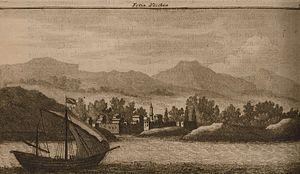
Les comptoirs italiens en mer Noire et en Méditerranée constituent un ensemble de comptoirs commerciaux, essentiellement vénitiens et génois, situés sur plusieurs îles et régions littorales de ces deux mers pendant le Moyen Âge tardif. Entre le XIIᵉ siècle et le XVᵉ siècle, ces enclaves italiennes dans des territoires étrangers permettent aux républiques de Venise et de Gênes de contrôler les échanges commerciaux entre les trois continents qui bordent ces deux mers : Europe, Afrique et Asie.